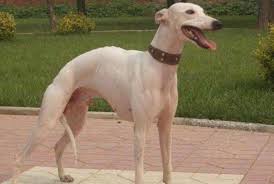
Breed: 234-n000065-whippet